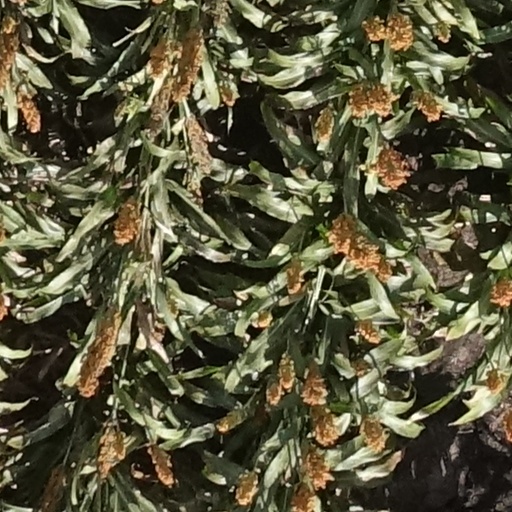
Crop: sorghum